Banff National Park

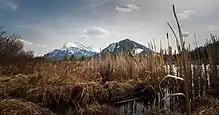
Mount Rundle and Sulphur Mountain as seen from the reeds along the shore of one of the Vermilion Lakes.

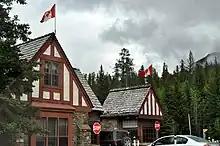
Entry station for Banff National Park

Banff National Park is managed by Parks Canada, under the "National Parks Act" which was passed in 1930. Over time, park management policies have increasingly emphasized environmental protection over development. In 1964, a policy statement was issued that reiterated ideals of conservation laid out in the 1930 act. With the controversial bid for the 1972 Winter Olympics, environmental groups became more influential, leading Parks Canada to withdraw its support for the bid. The 1979 Beaver Book was a major new policy, which emphasized conservation. In 1988, the "National Parks Act" was amended, making the maintenance of ecological integrity the top priority. The amendment also paved the way for non-governmental organizations to challenge Parks Canada in court, for breaches in adhering to the act. In 1994, Parks Canada established revised "Guiding Principles and Operating Policies", which included a mandate for the Banff-Bow Valley Study to draft management recommendations. As with other national parks, Banff is required to have a Park Management Plan. On a provincial level, the park area and the included communities (other than the town of Banff which is an incorporated municipality) are administered by Alberta Municipal Affairs as "Improvement District No. 9 (Banff)".